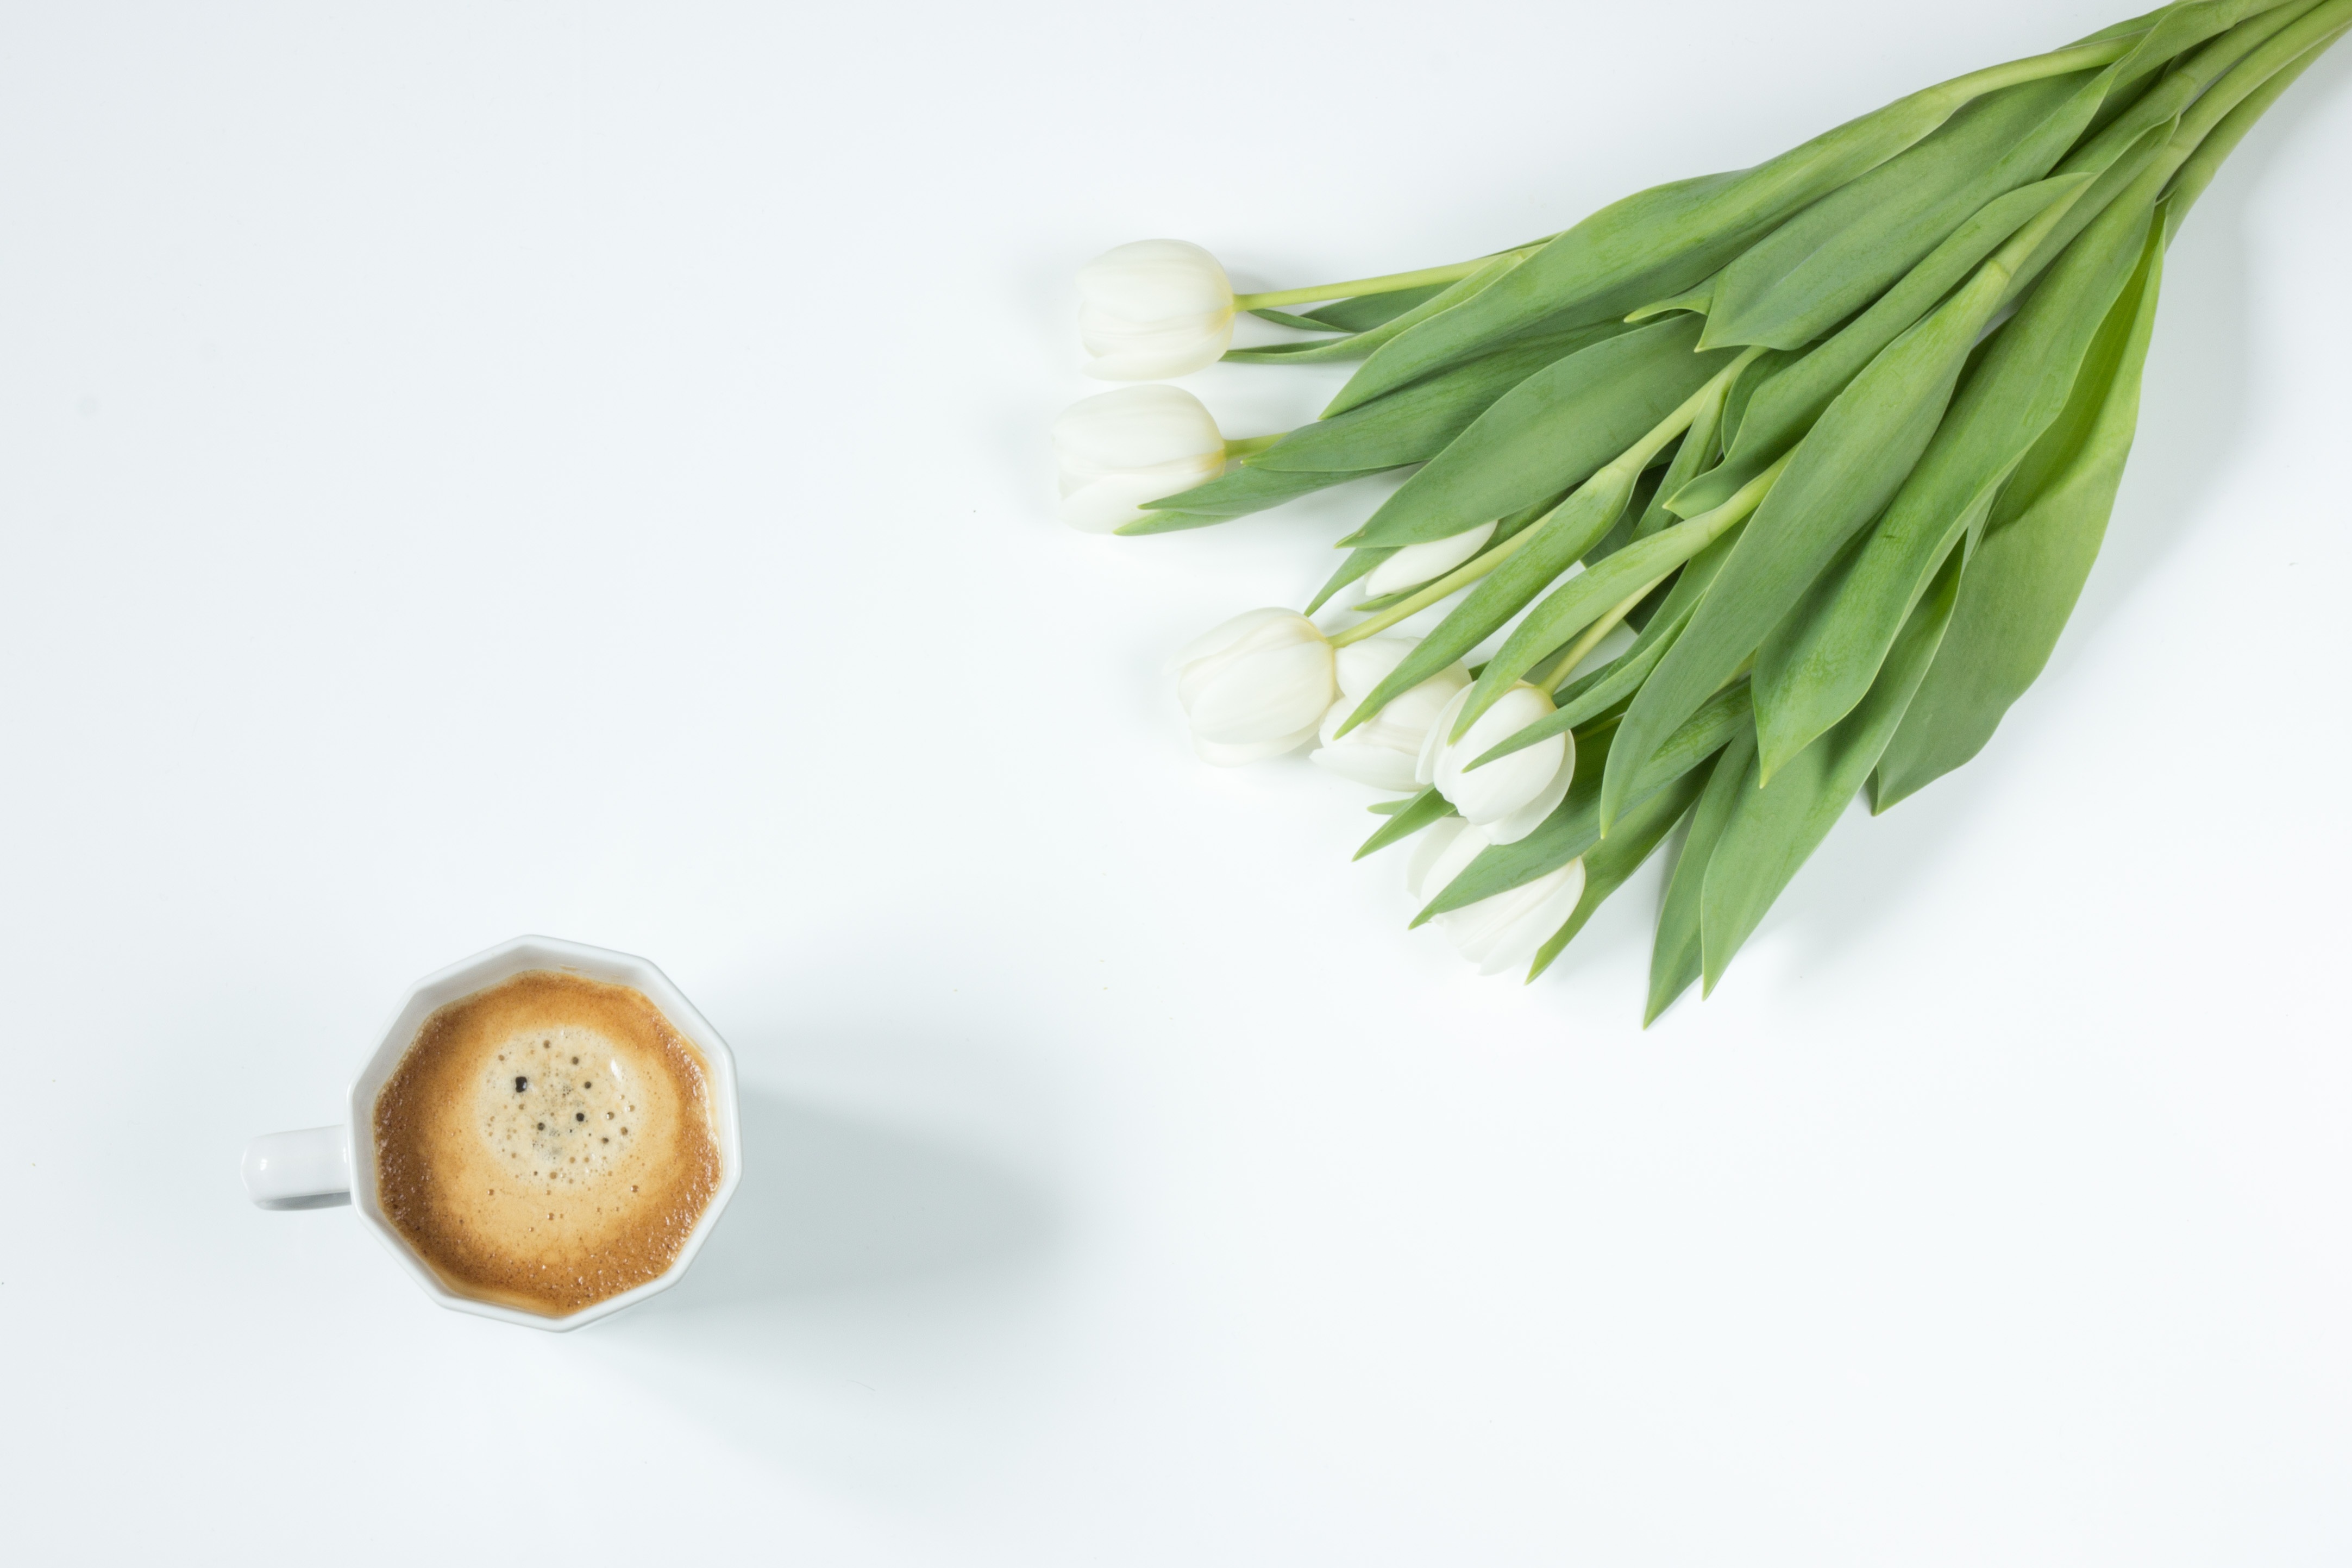
coffee, plant, fruit, leaf, food, herb, produce, flowers, tulips, flowering plant, grass family, land plant